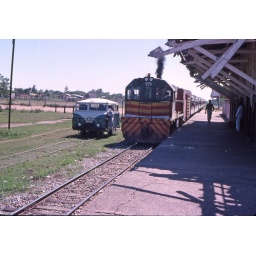
Passenger train in the station with an inspection car in the siding.